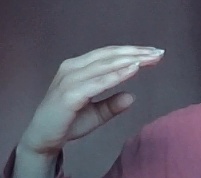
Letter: jeem